Arthur Evans

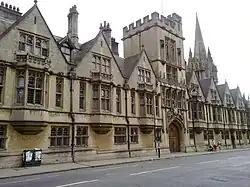
Brasenose College

After a preparatory school, he entered Harrow School in 1865 at the age of 14. He was co-editor of "The Harrovian" in his final year, 1869/70. At Harrow he was friends with Francis Maitland Balfour. They competed for the Natural History Prize; the outcome was a draw. They were both highly athletic, including riding and swimming, and also mountain climbing, during which activity Balfour was killed later in life. Evans was near-sighted, but refused to wear glasses. His close-up vision was better than normal, enabling him to see detail missed by others. Farther away his field of vision was blurry and he compensated by carrying a cane, which he called Prodger, to explore the environment. His wit was very sharp, too sharp for the administration, which stopped a periodical he had started, "The Pen-Viper", after the first issue.